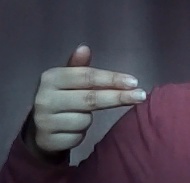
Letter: ghain